Minnesota Vikings

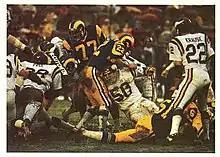
The Vikings' famed Purple People Eaters defensive line stopping a Rams rush in the 1977 NFC Divisional Playoff game.

On January 27, 1972, the Vikings traded Norm Snead, Bob Grim, Vince Clements and first-round draft picks in 1972 and 1973 to the New York Giants to reacquire the popular Fran Tarkenton. While the acquisitions of Tarkenton and wide receiver John Gilliam improved the passing attack, the running game was inconsistent and the Vikings finished with a disappointing 7–7 record. The Vikings addressed the problem by drafting running back Chuck Foreman with their first pick in the 1973 draft. Co-owner Bill Boyer died on February 19, 1973 and was replaced on the team's board of directors by his son-in-law Jack Steele.